Cheetos

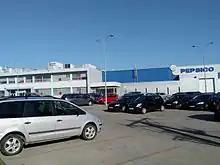
Factory producing Cheetos in Tomaszów Mazowiecki, Poland

According to Frito-Lay records, Flamin' Hot Cheetos, a spicy version of the product, was developed at the company's headquarters in Texas starting in 1989, as part of a project led by Lynne Greenfeld, and introduced in test markets in the summer of 1990, alongside Flamin' Hot versions of Fritos and Lays. They became available nationwide in early 1992, and "The Washington Post" would go on to call them "something of a cultural phenomenon", with "Newsweek" noting that it "rejuvenated the brand" and would become a "central element in Cheetos marketing".